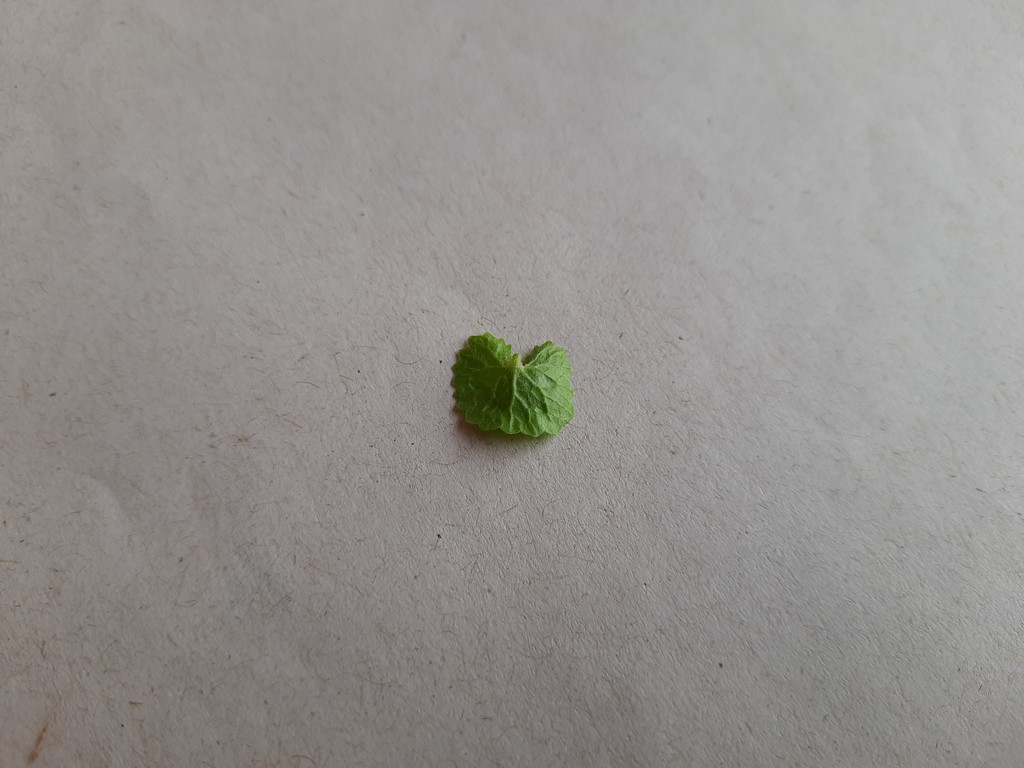
Label: Healthy